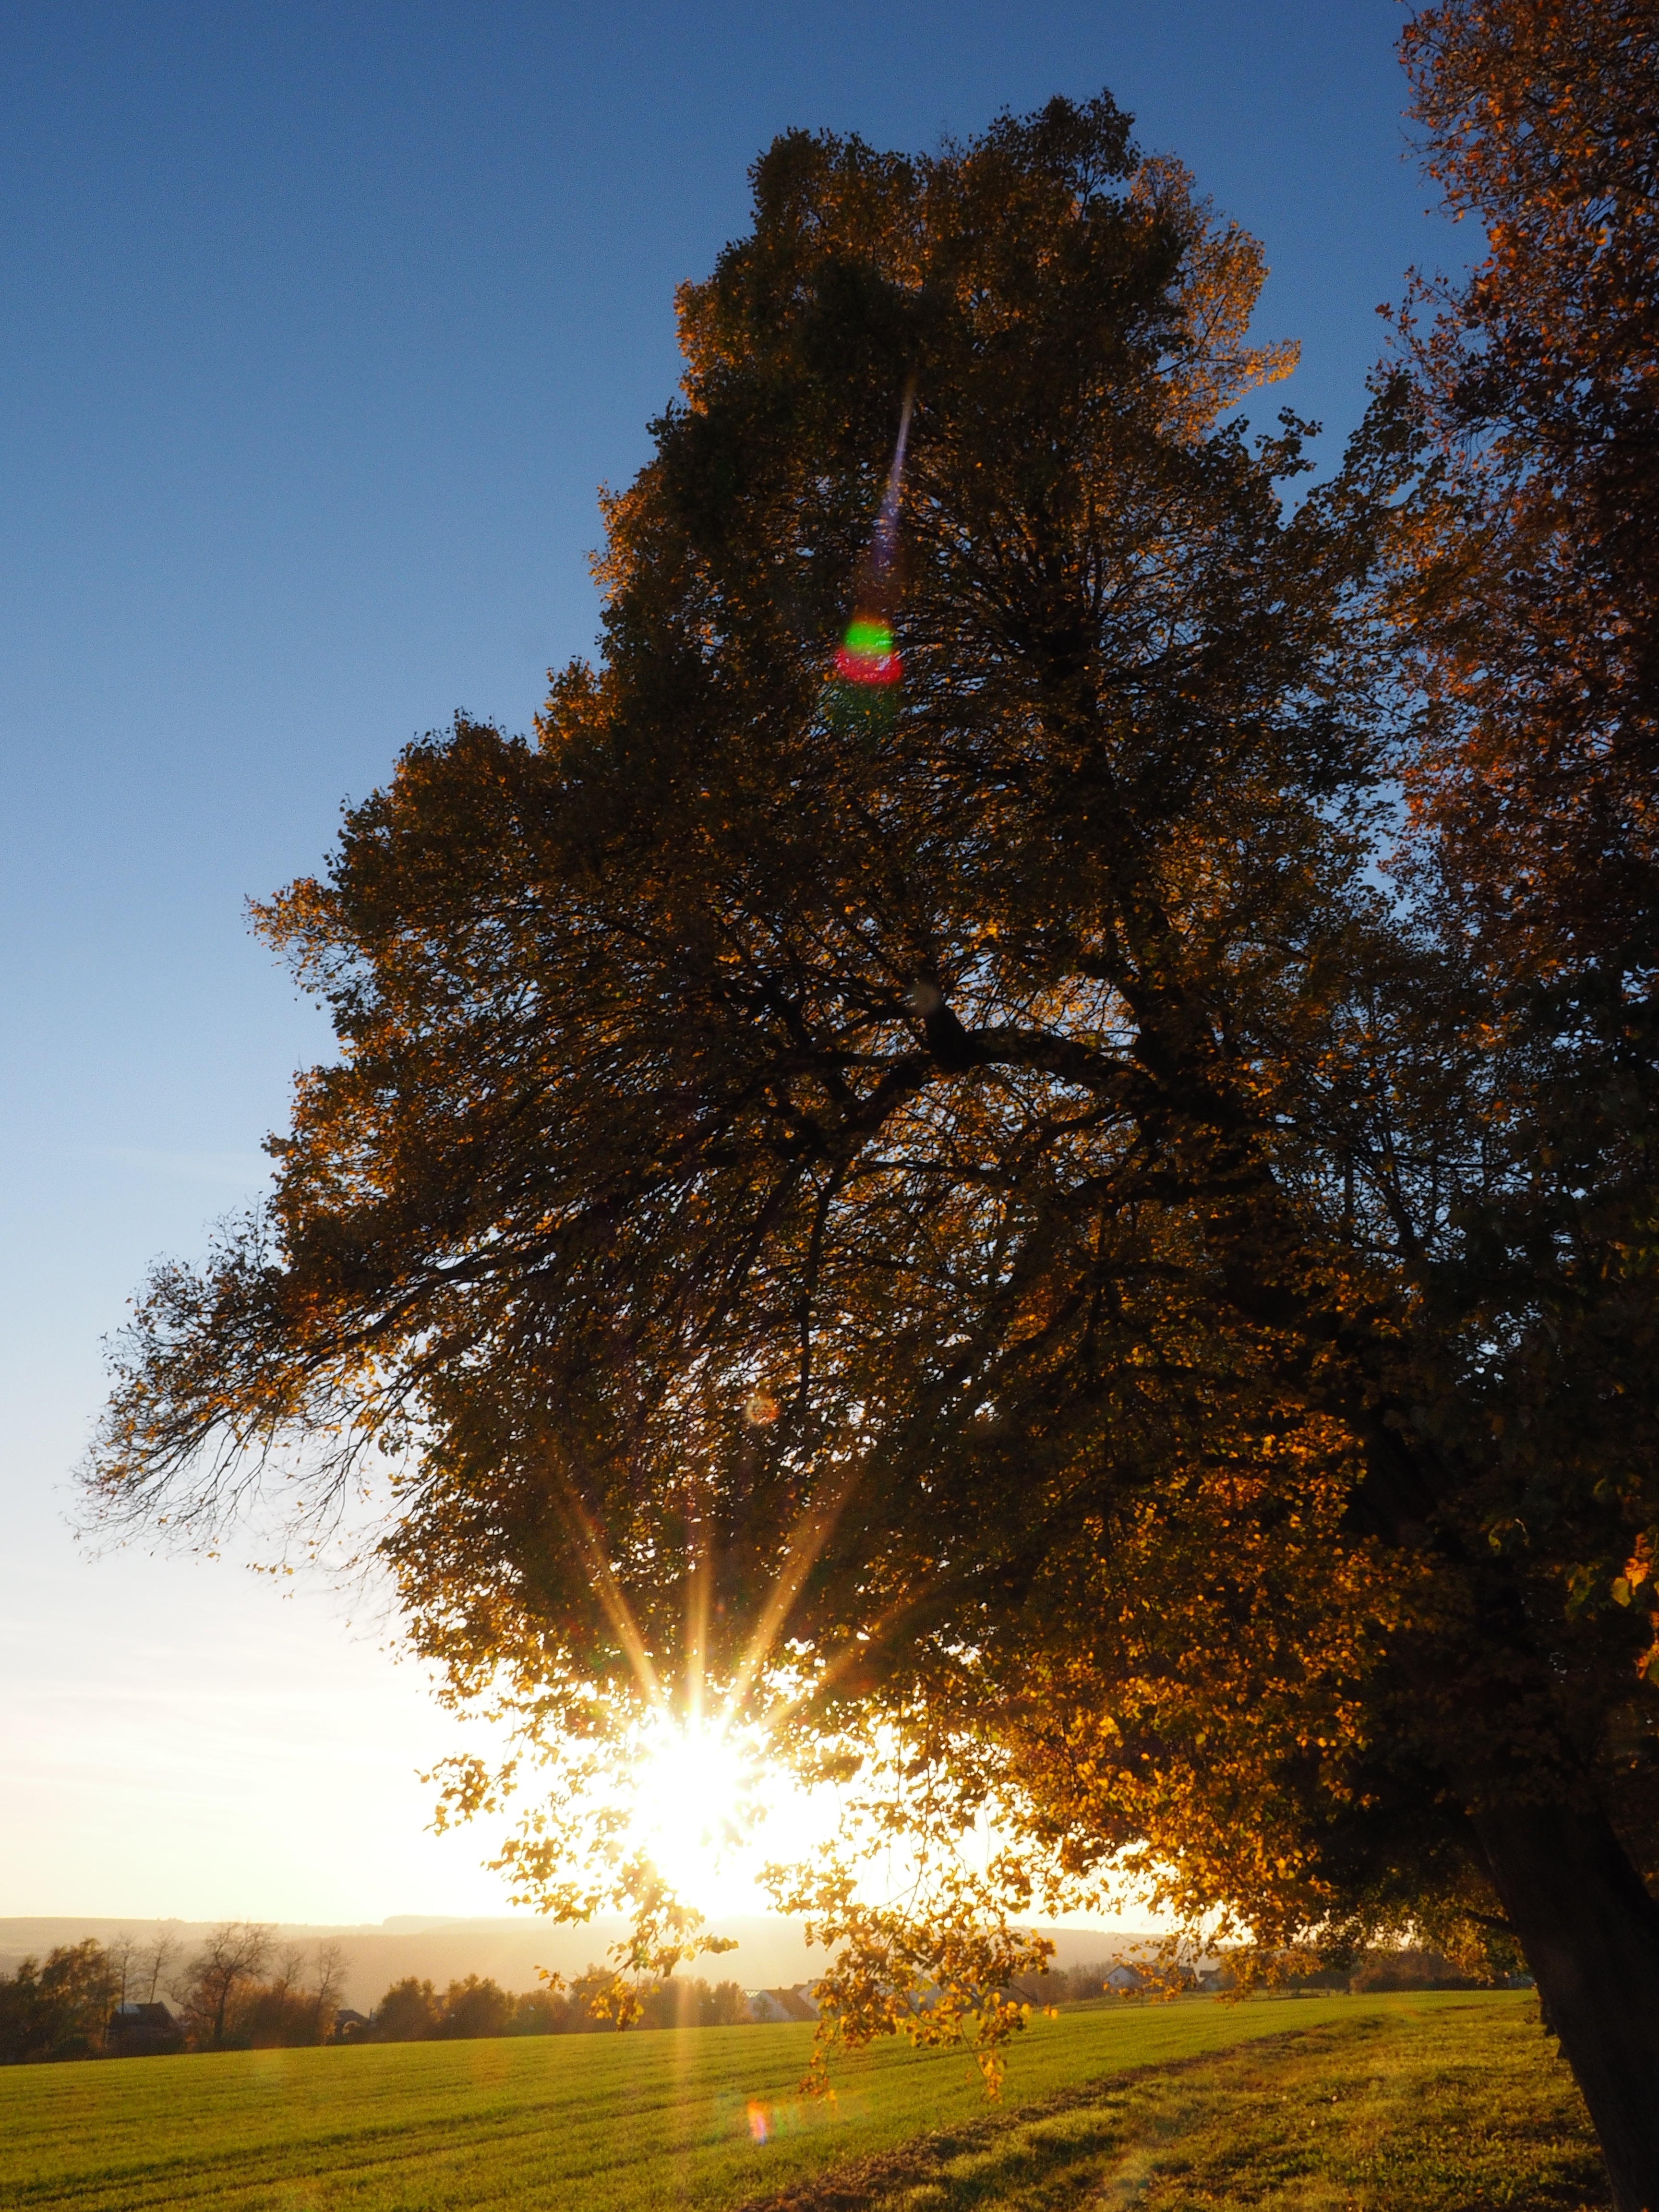
tree, nature, light, plant, sun, sunset, sunlight, morning, leaf, flower, dusk, evening, reflection, autumn, colorful, season, lime tree, leaves, sunny, promenade, linde, malvaceae, fall color, fall foliage, sunbeam, ulm, back light, rural area, mallow, eselsberg, tilia, tilioideae, lime plant, tilia cordata, woody plant, stone lime tree, winter linde, stone linde, panorama trail, h henweg, ulmer h henweg, dazzling star, sonnenstern